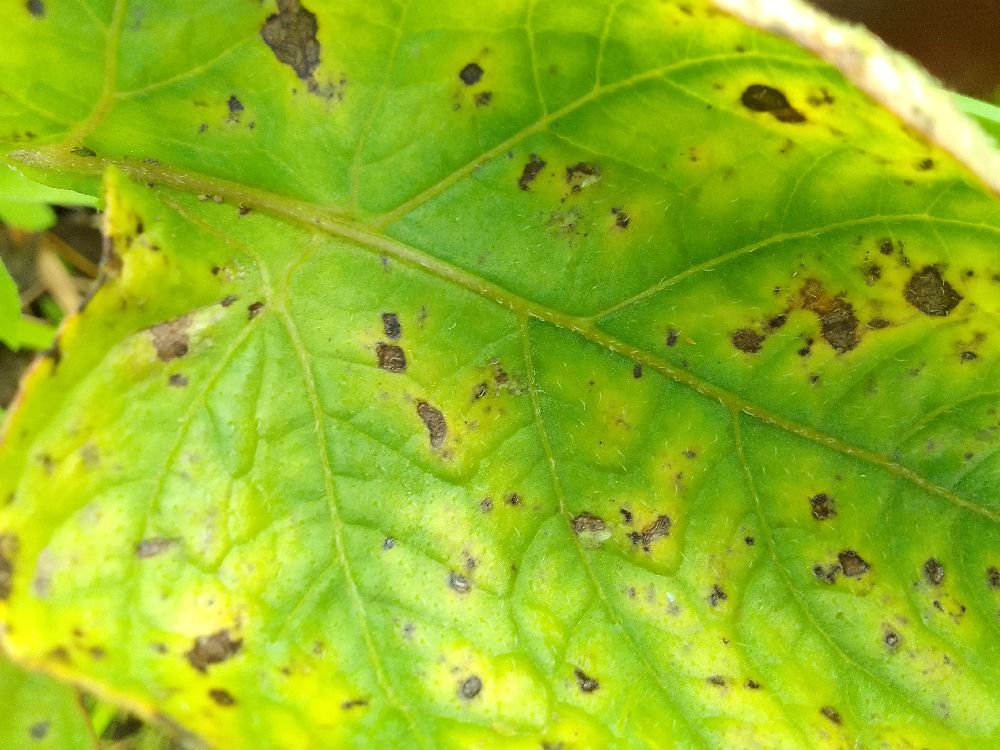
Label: Early blight